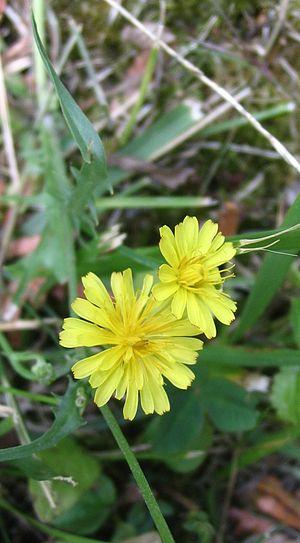
Crépide capillaire, pelouse Ile de France
La Crépide capillaire ou Crépis à tiges capillaires est une plante herbacée de la famille des Asteraceae.